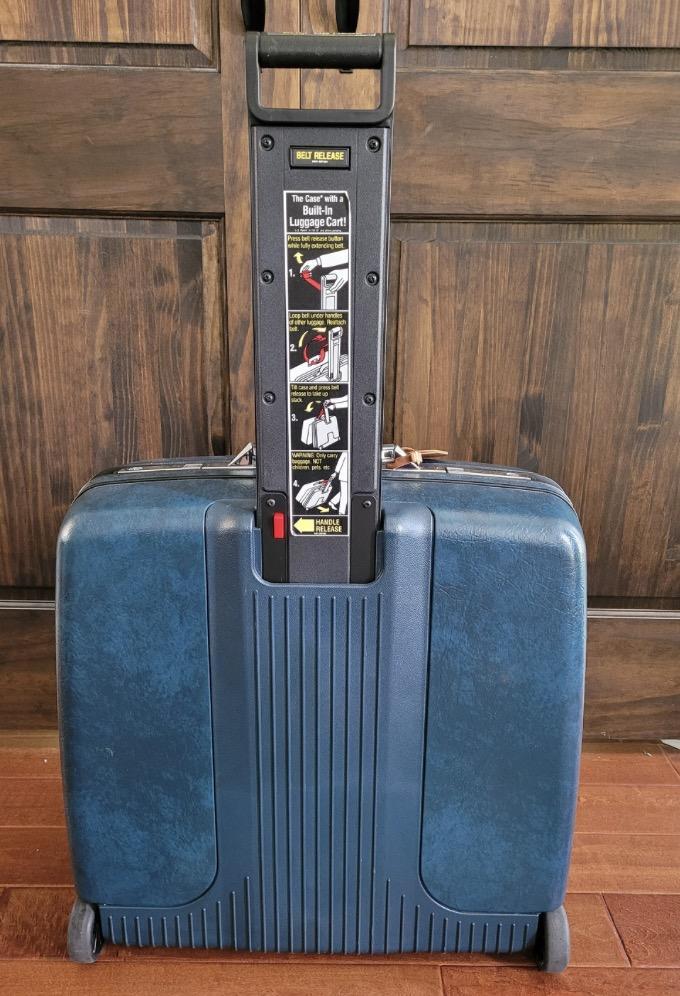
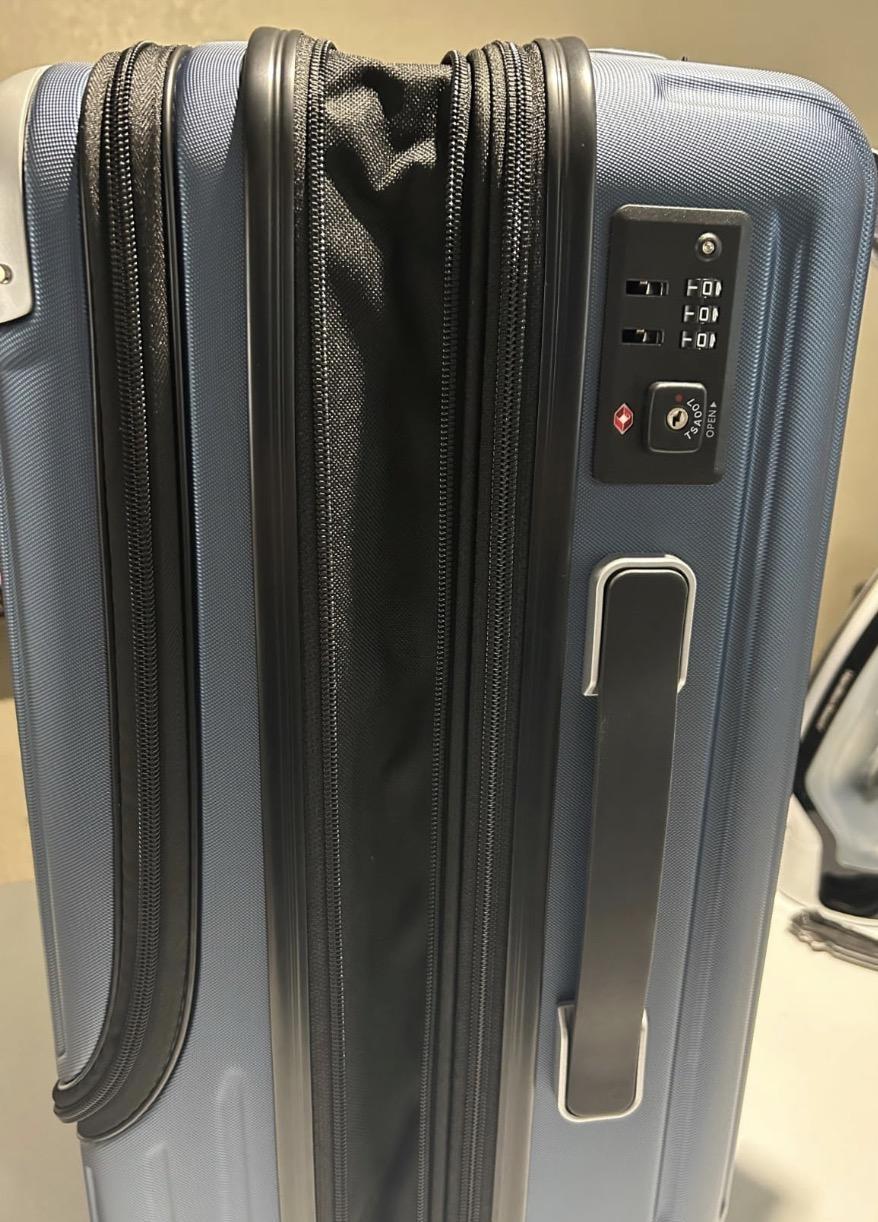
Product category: items_tea
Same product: no